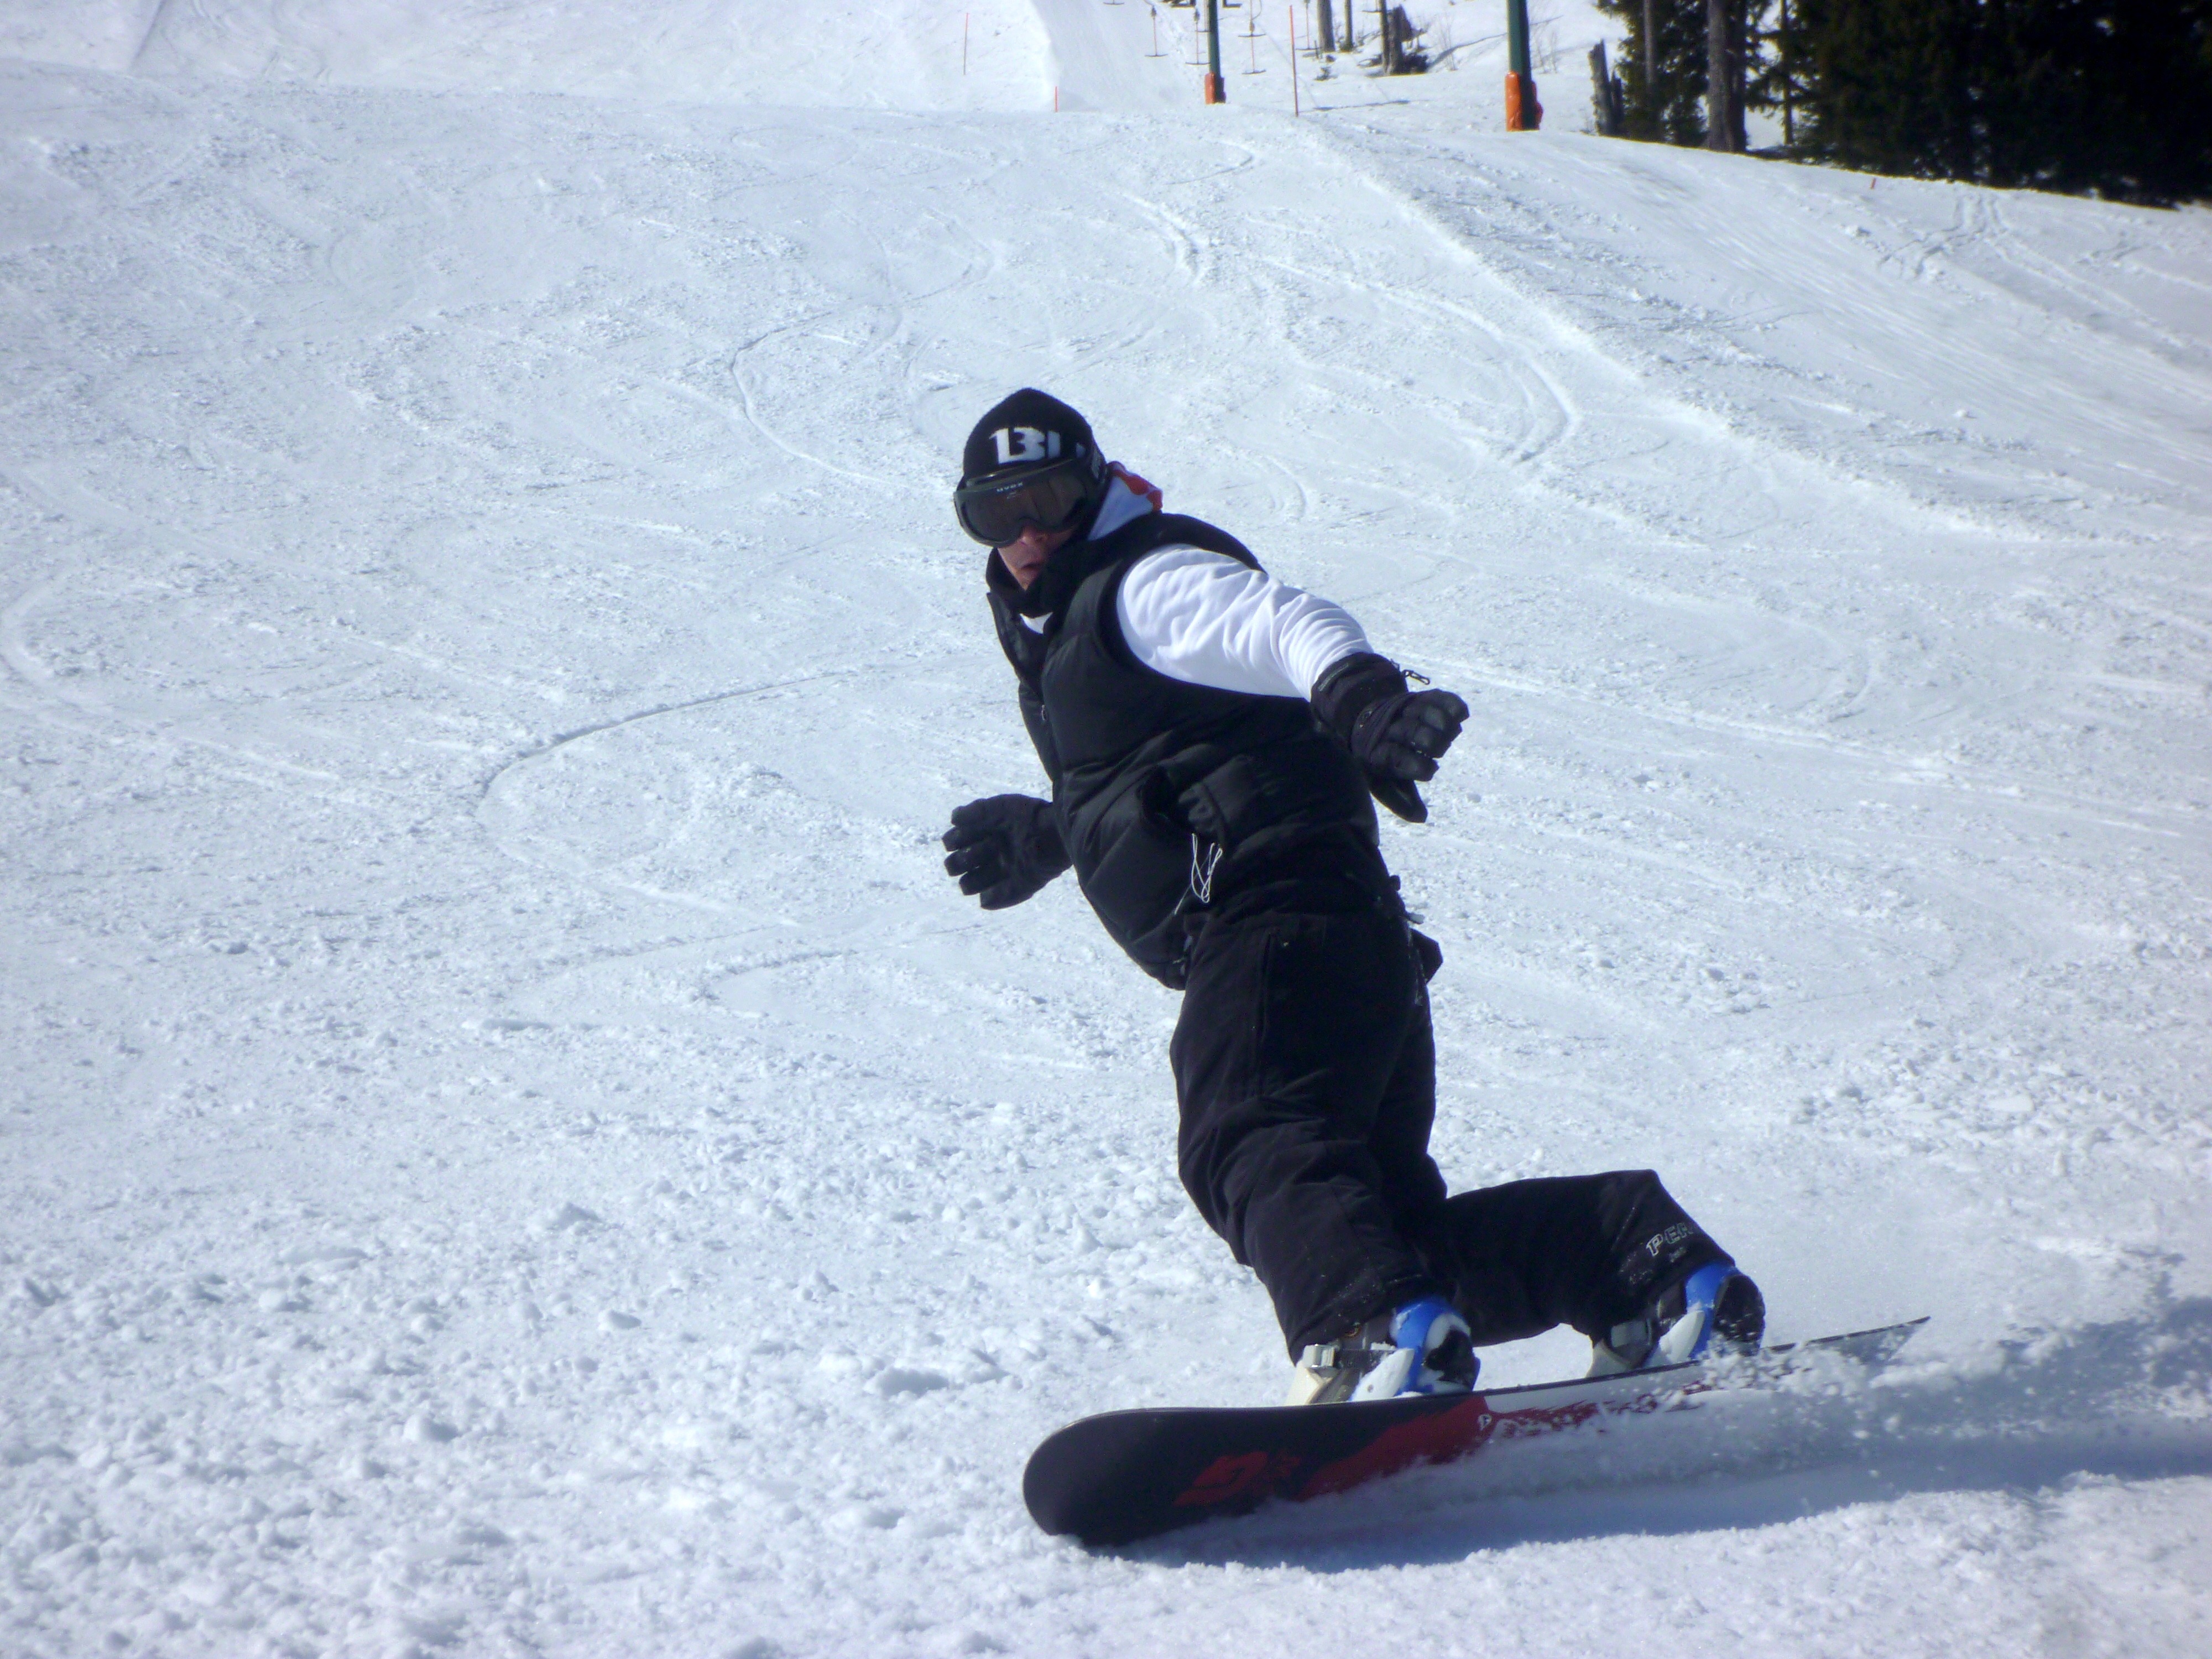
snow, winter, sport, weather, alpine, snowboard, extreme sport, sports equipment, winter sport, fun, sports, mountains, runway, footwear, snowboarding, winter sports, ski run, boardsport, telemark skiing, snowboarders